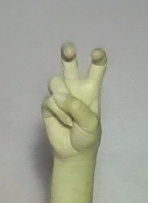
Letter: toot